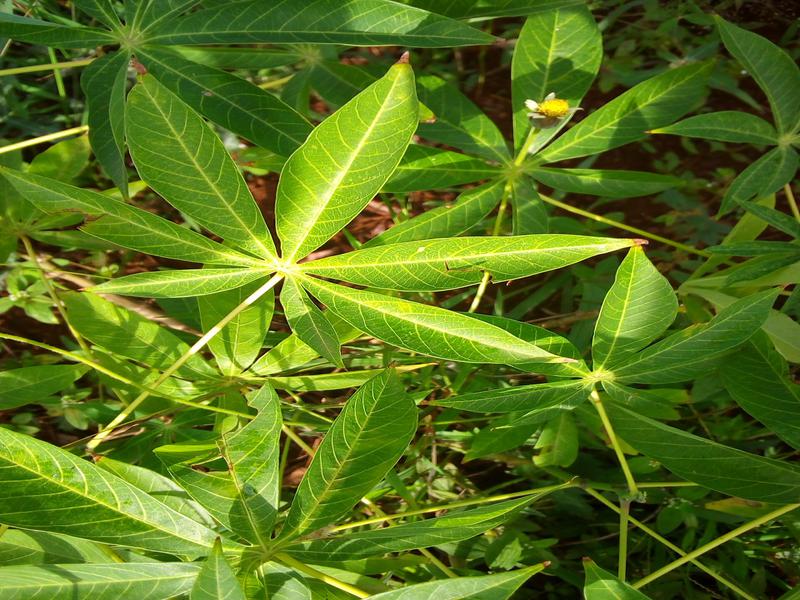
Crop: cassava
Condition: healthy